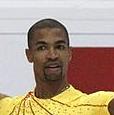
Age: 28